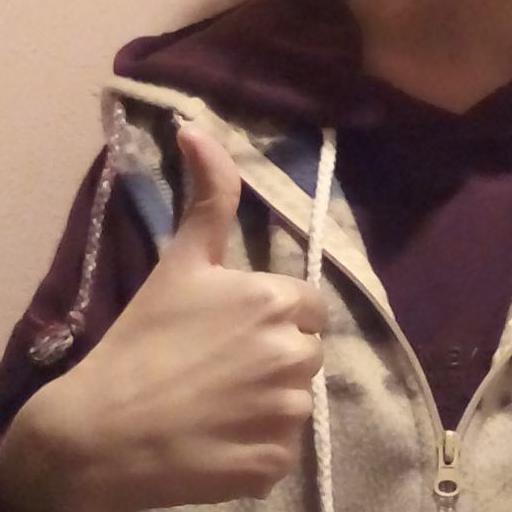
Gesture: like